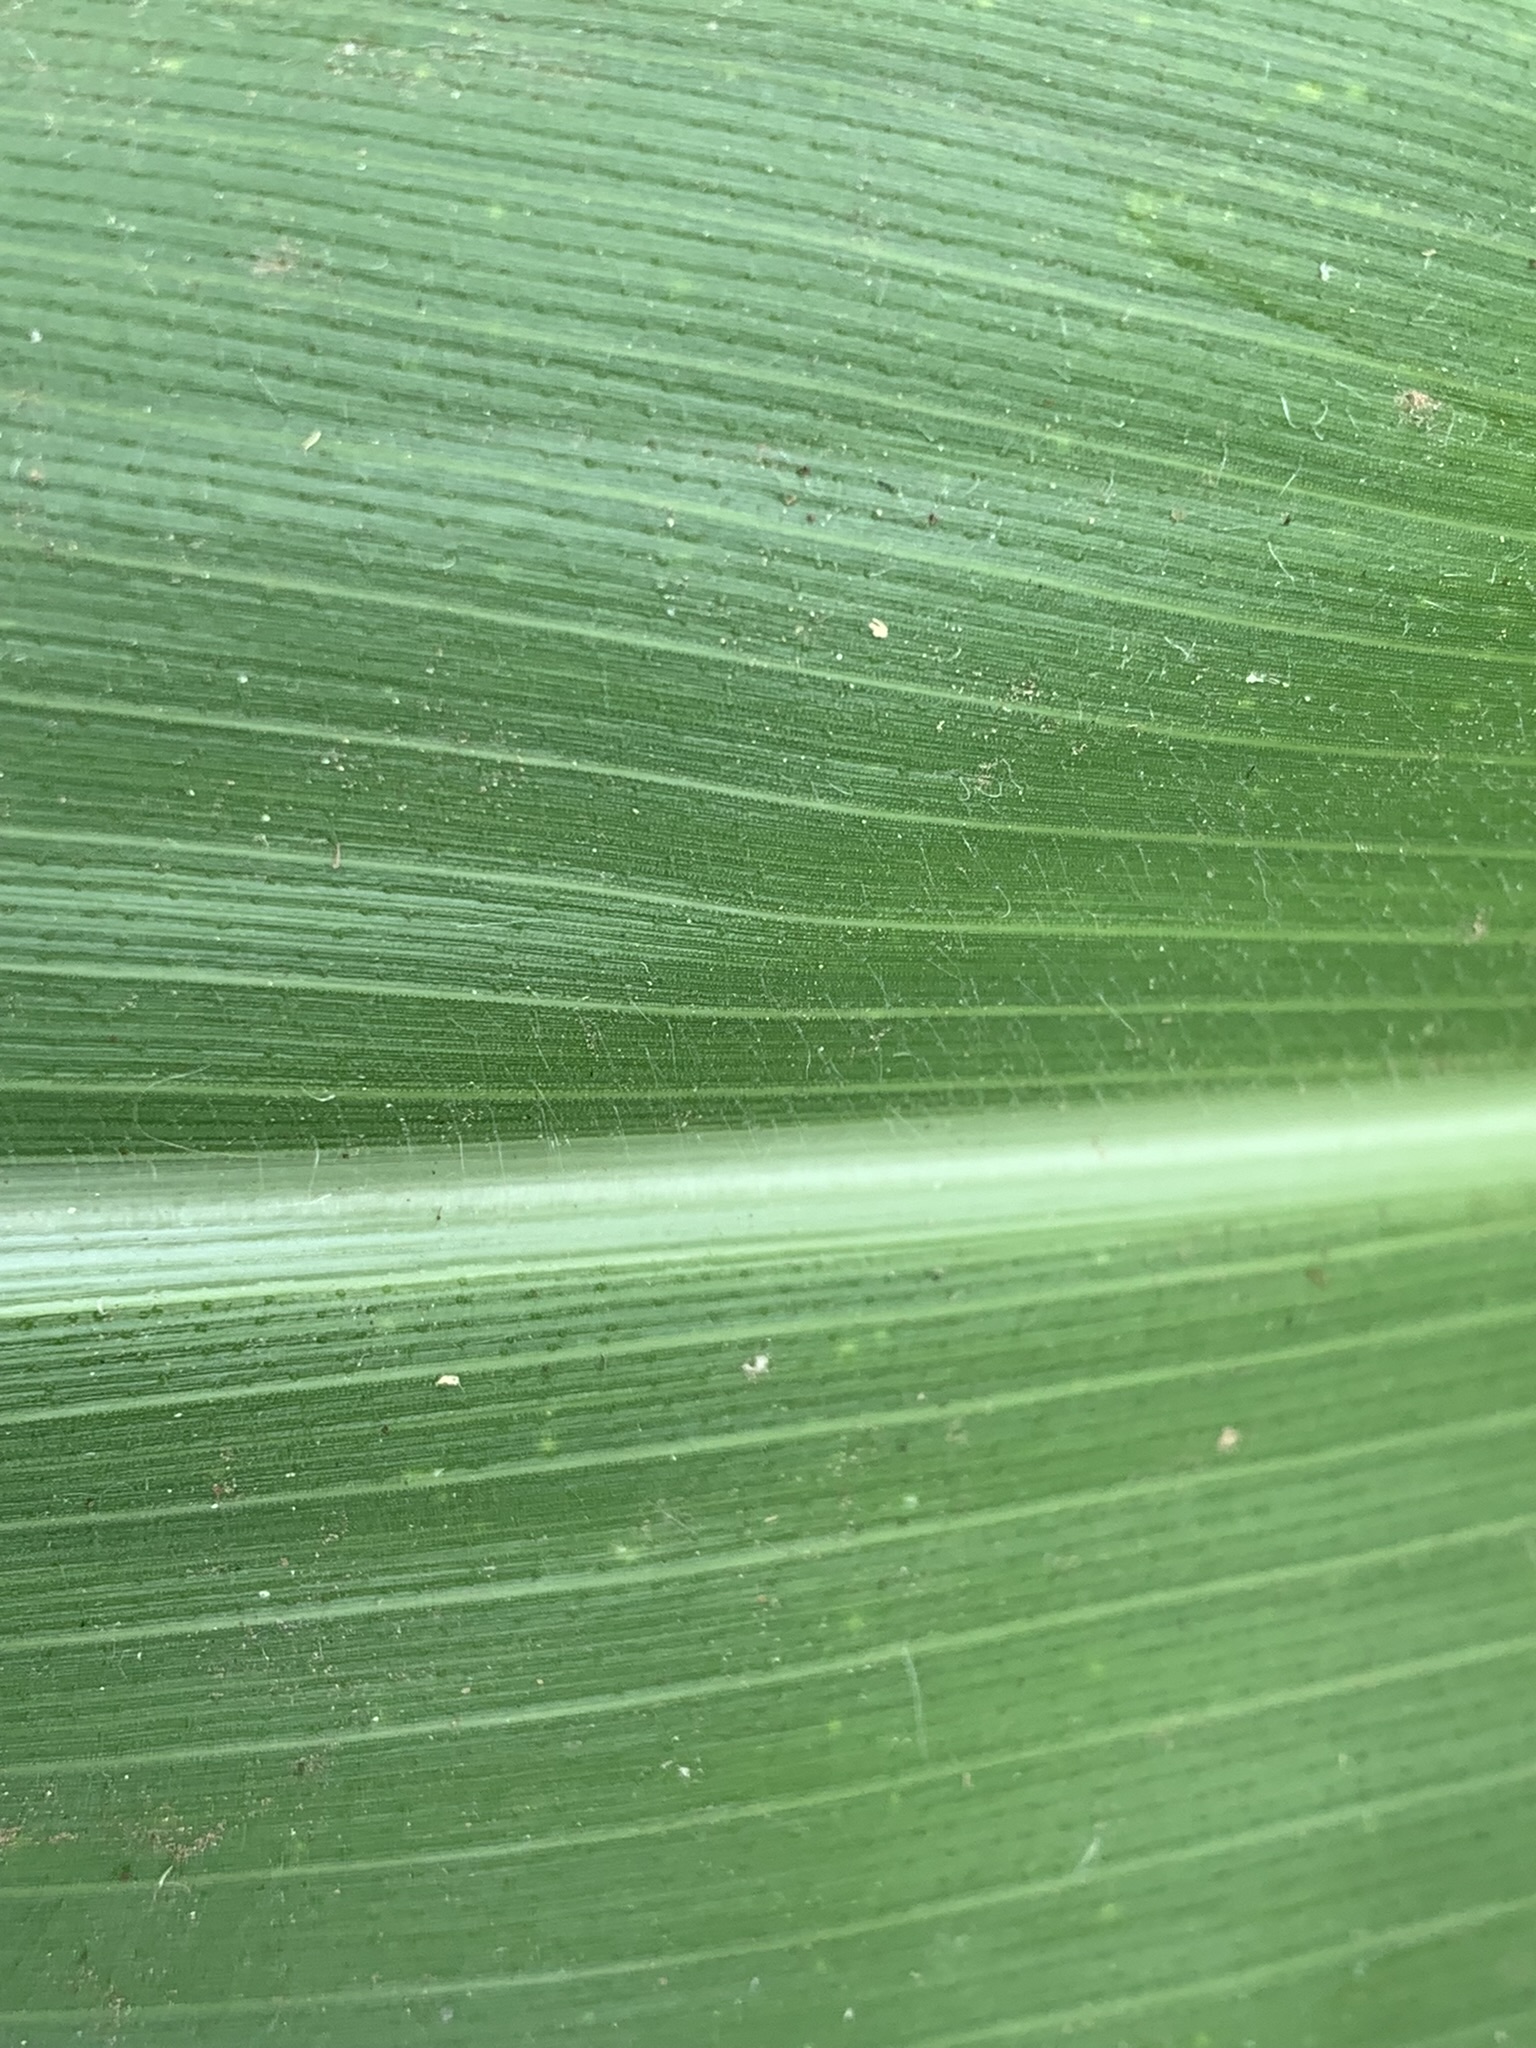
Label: Healthy